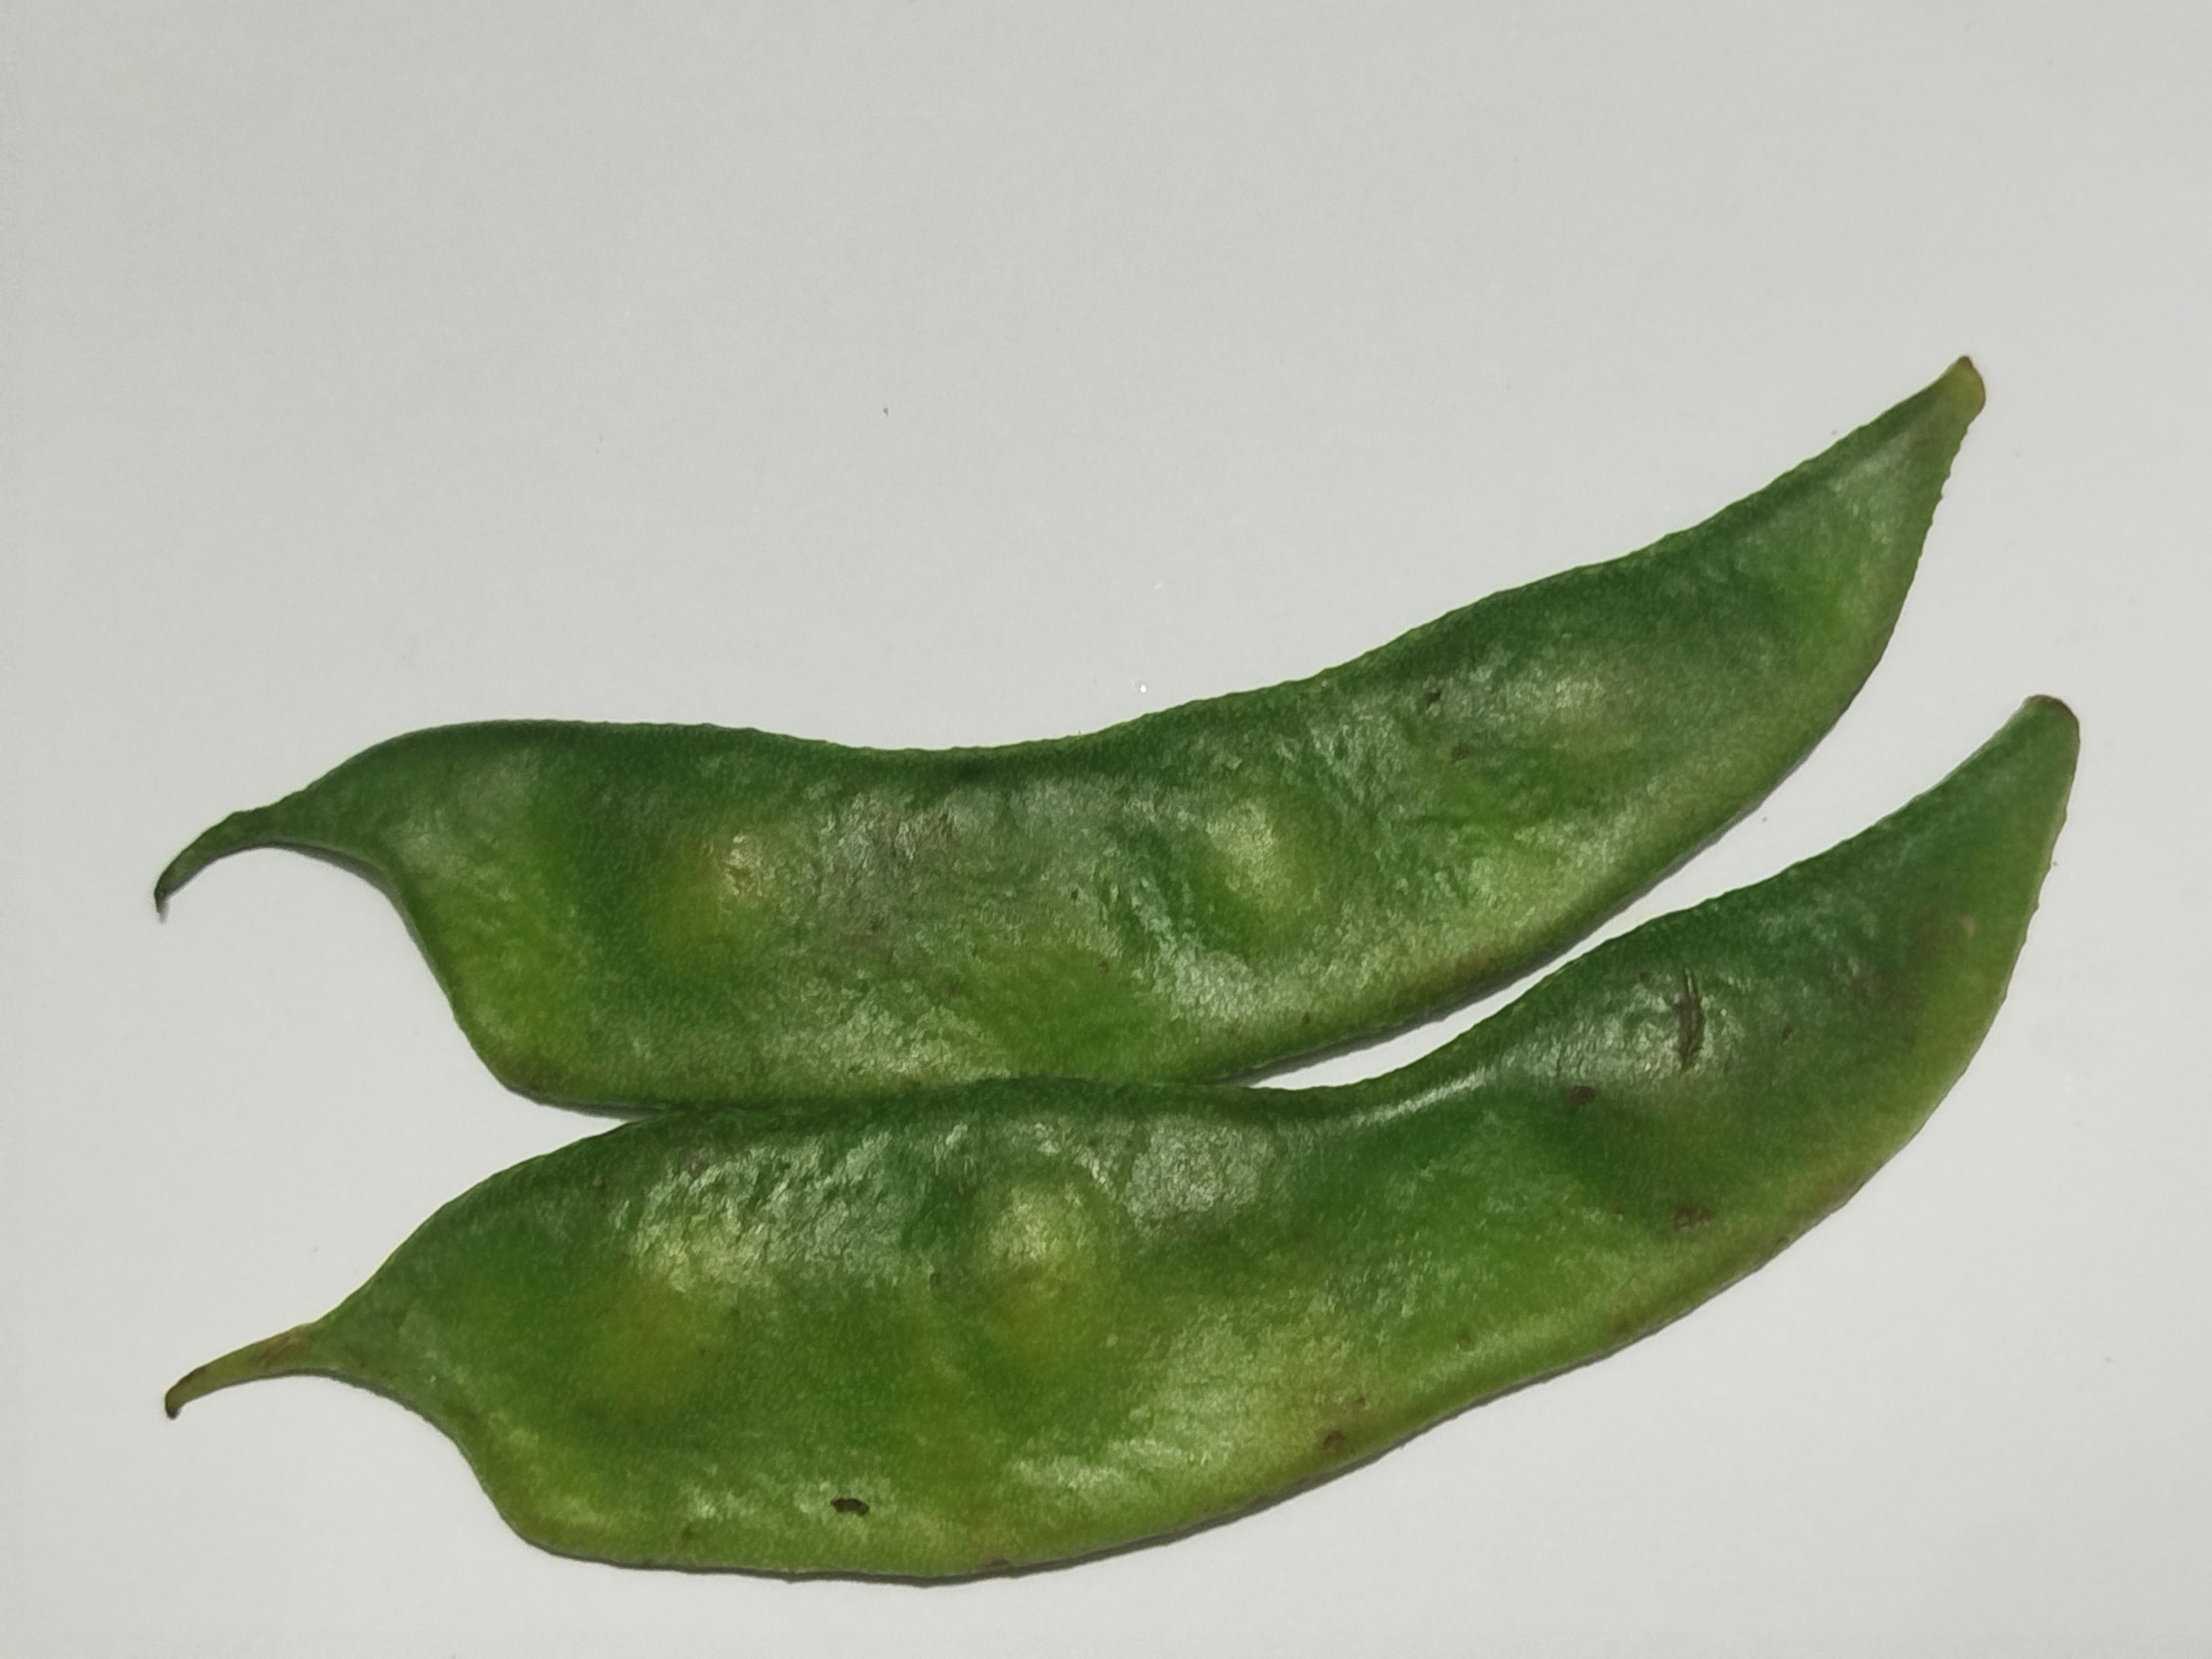
Label: Bean